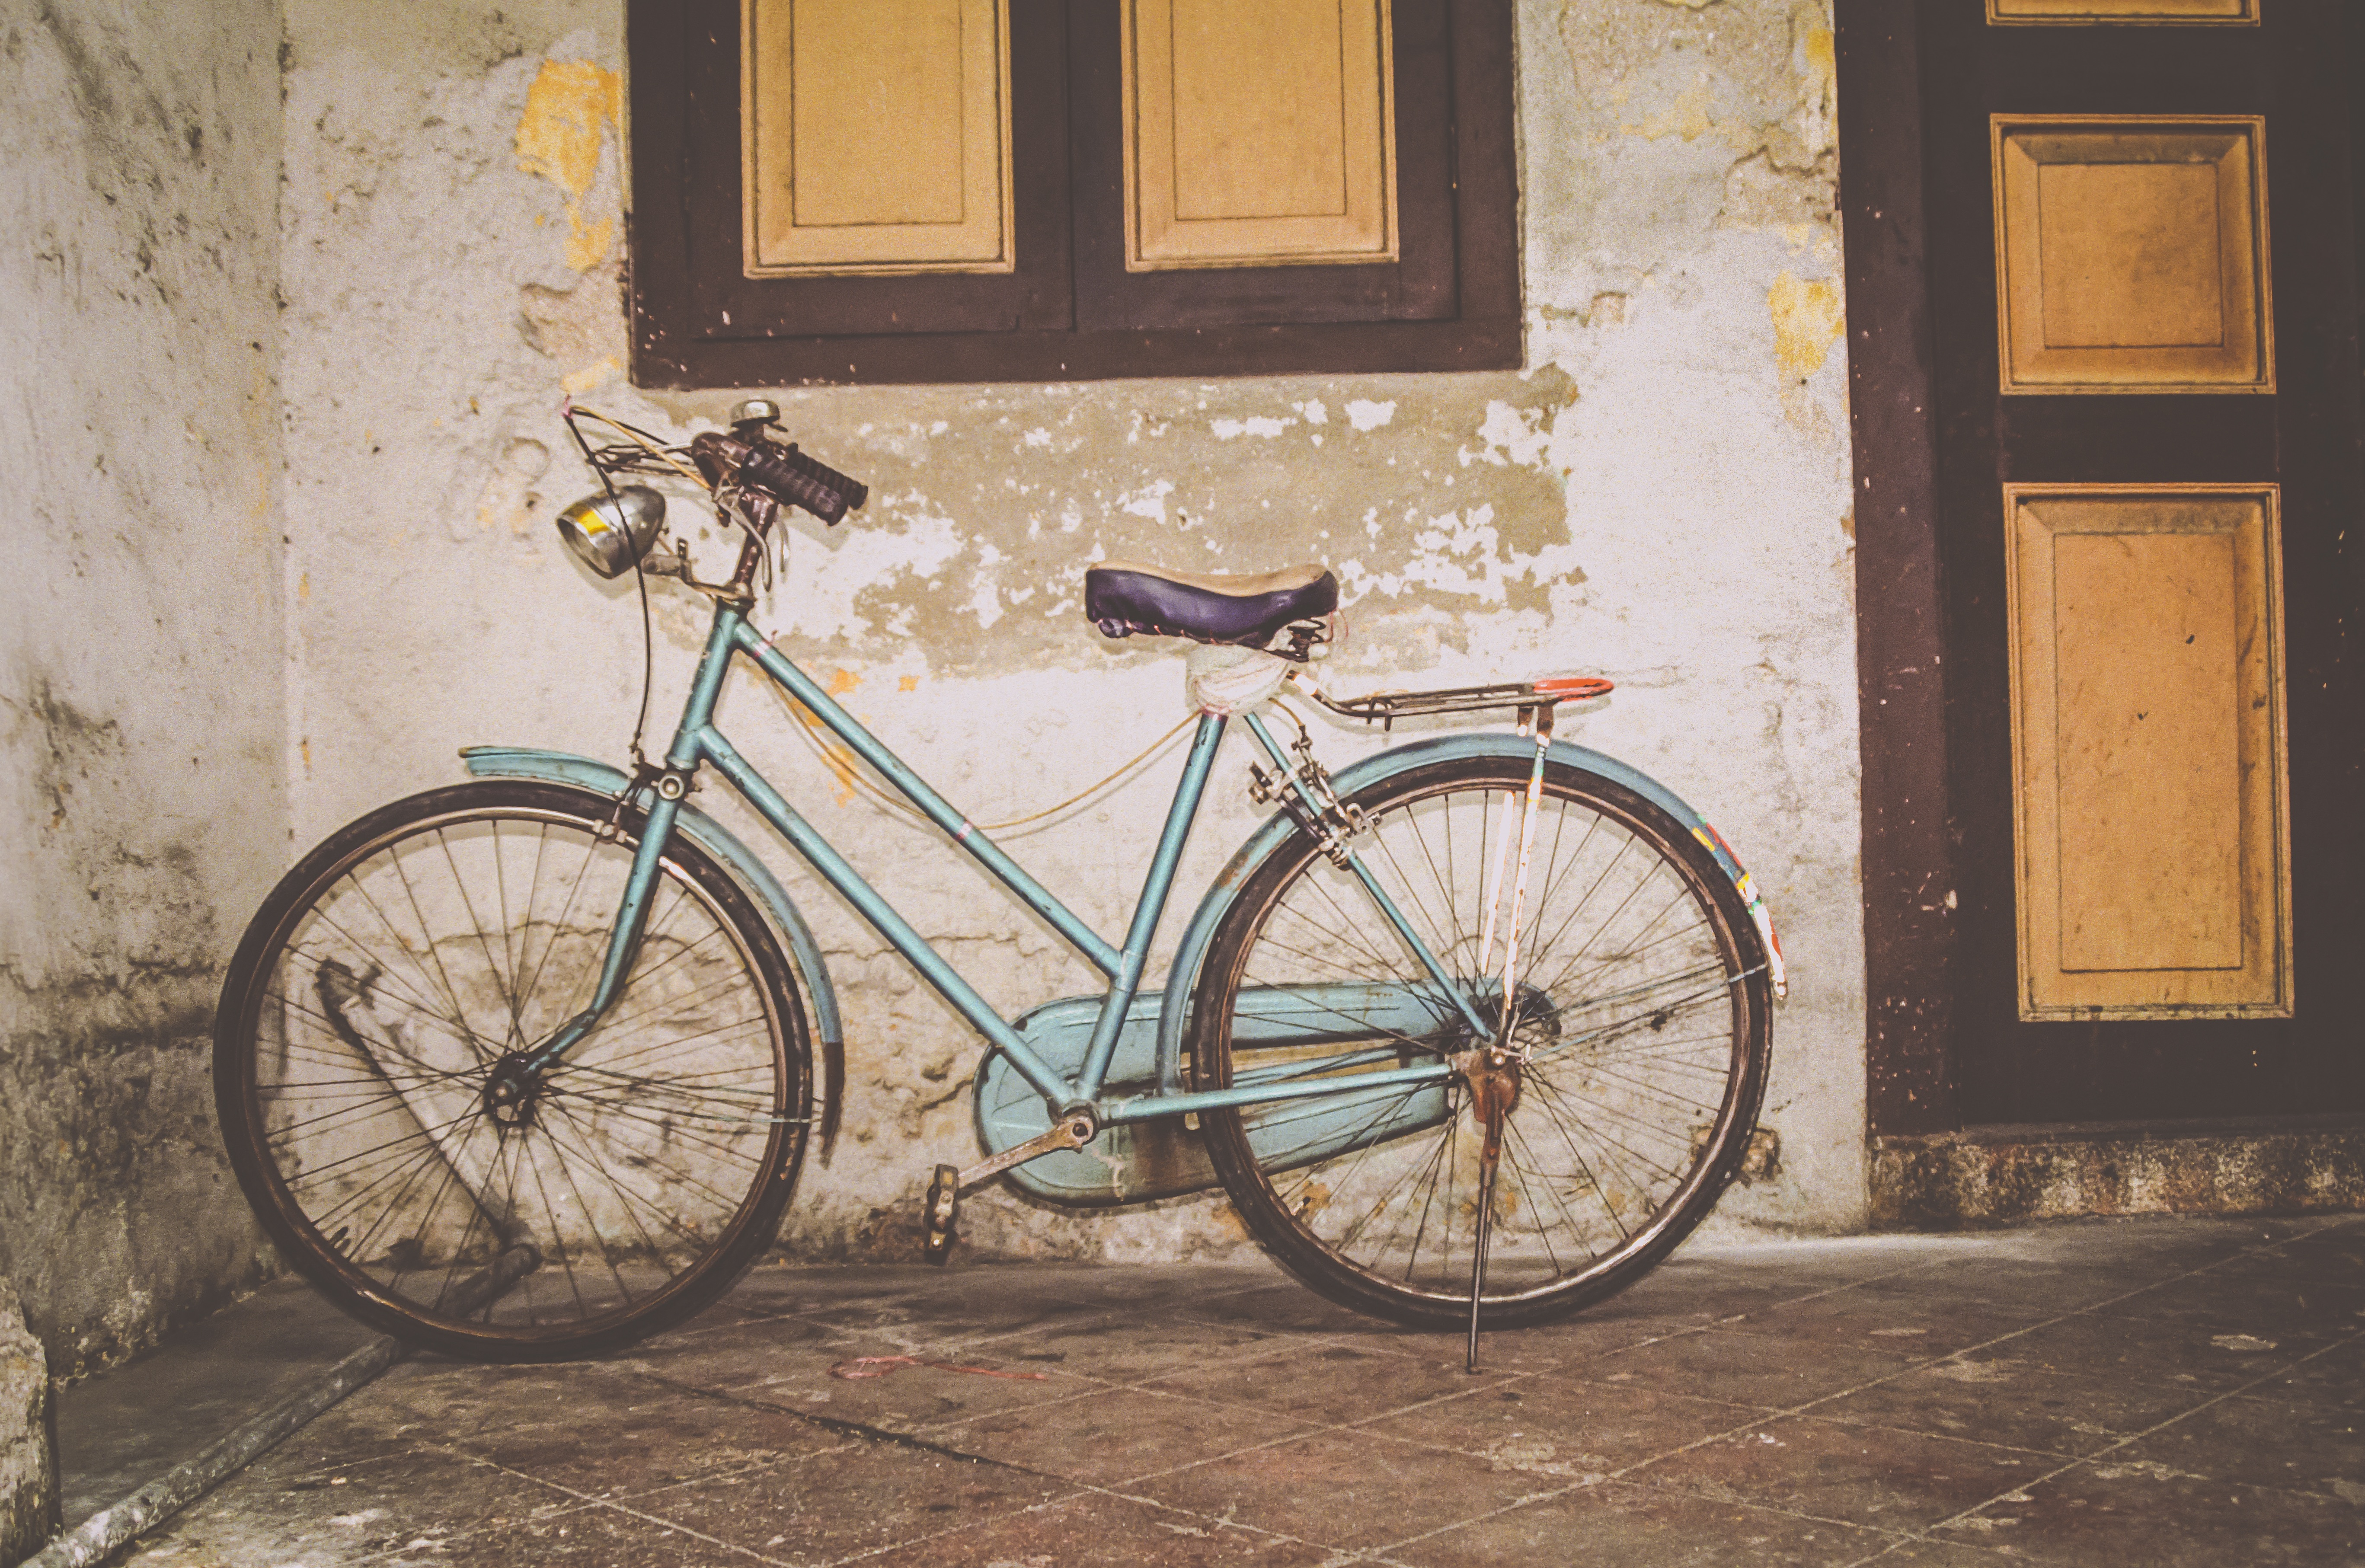
wheel, bicycle, vehicle, sports equipment, land vehicle